Ding Yan

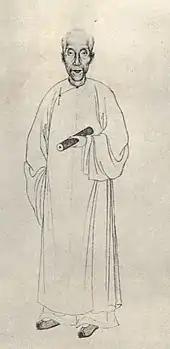
Ding Yan's portrait in "Illustrated Biographies of Qing Dynasty Scholars" (.

Ding Yan (1794–1875) was a Qing dynasty Chinese classical scholar. He achieved the rank of "juren" in the Imperial Examinations.